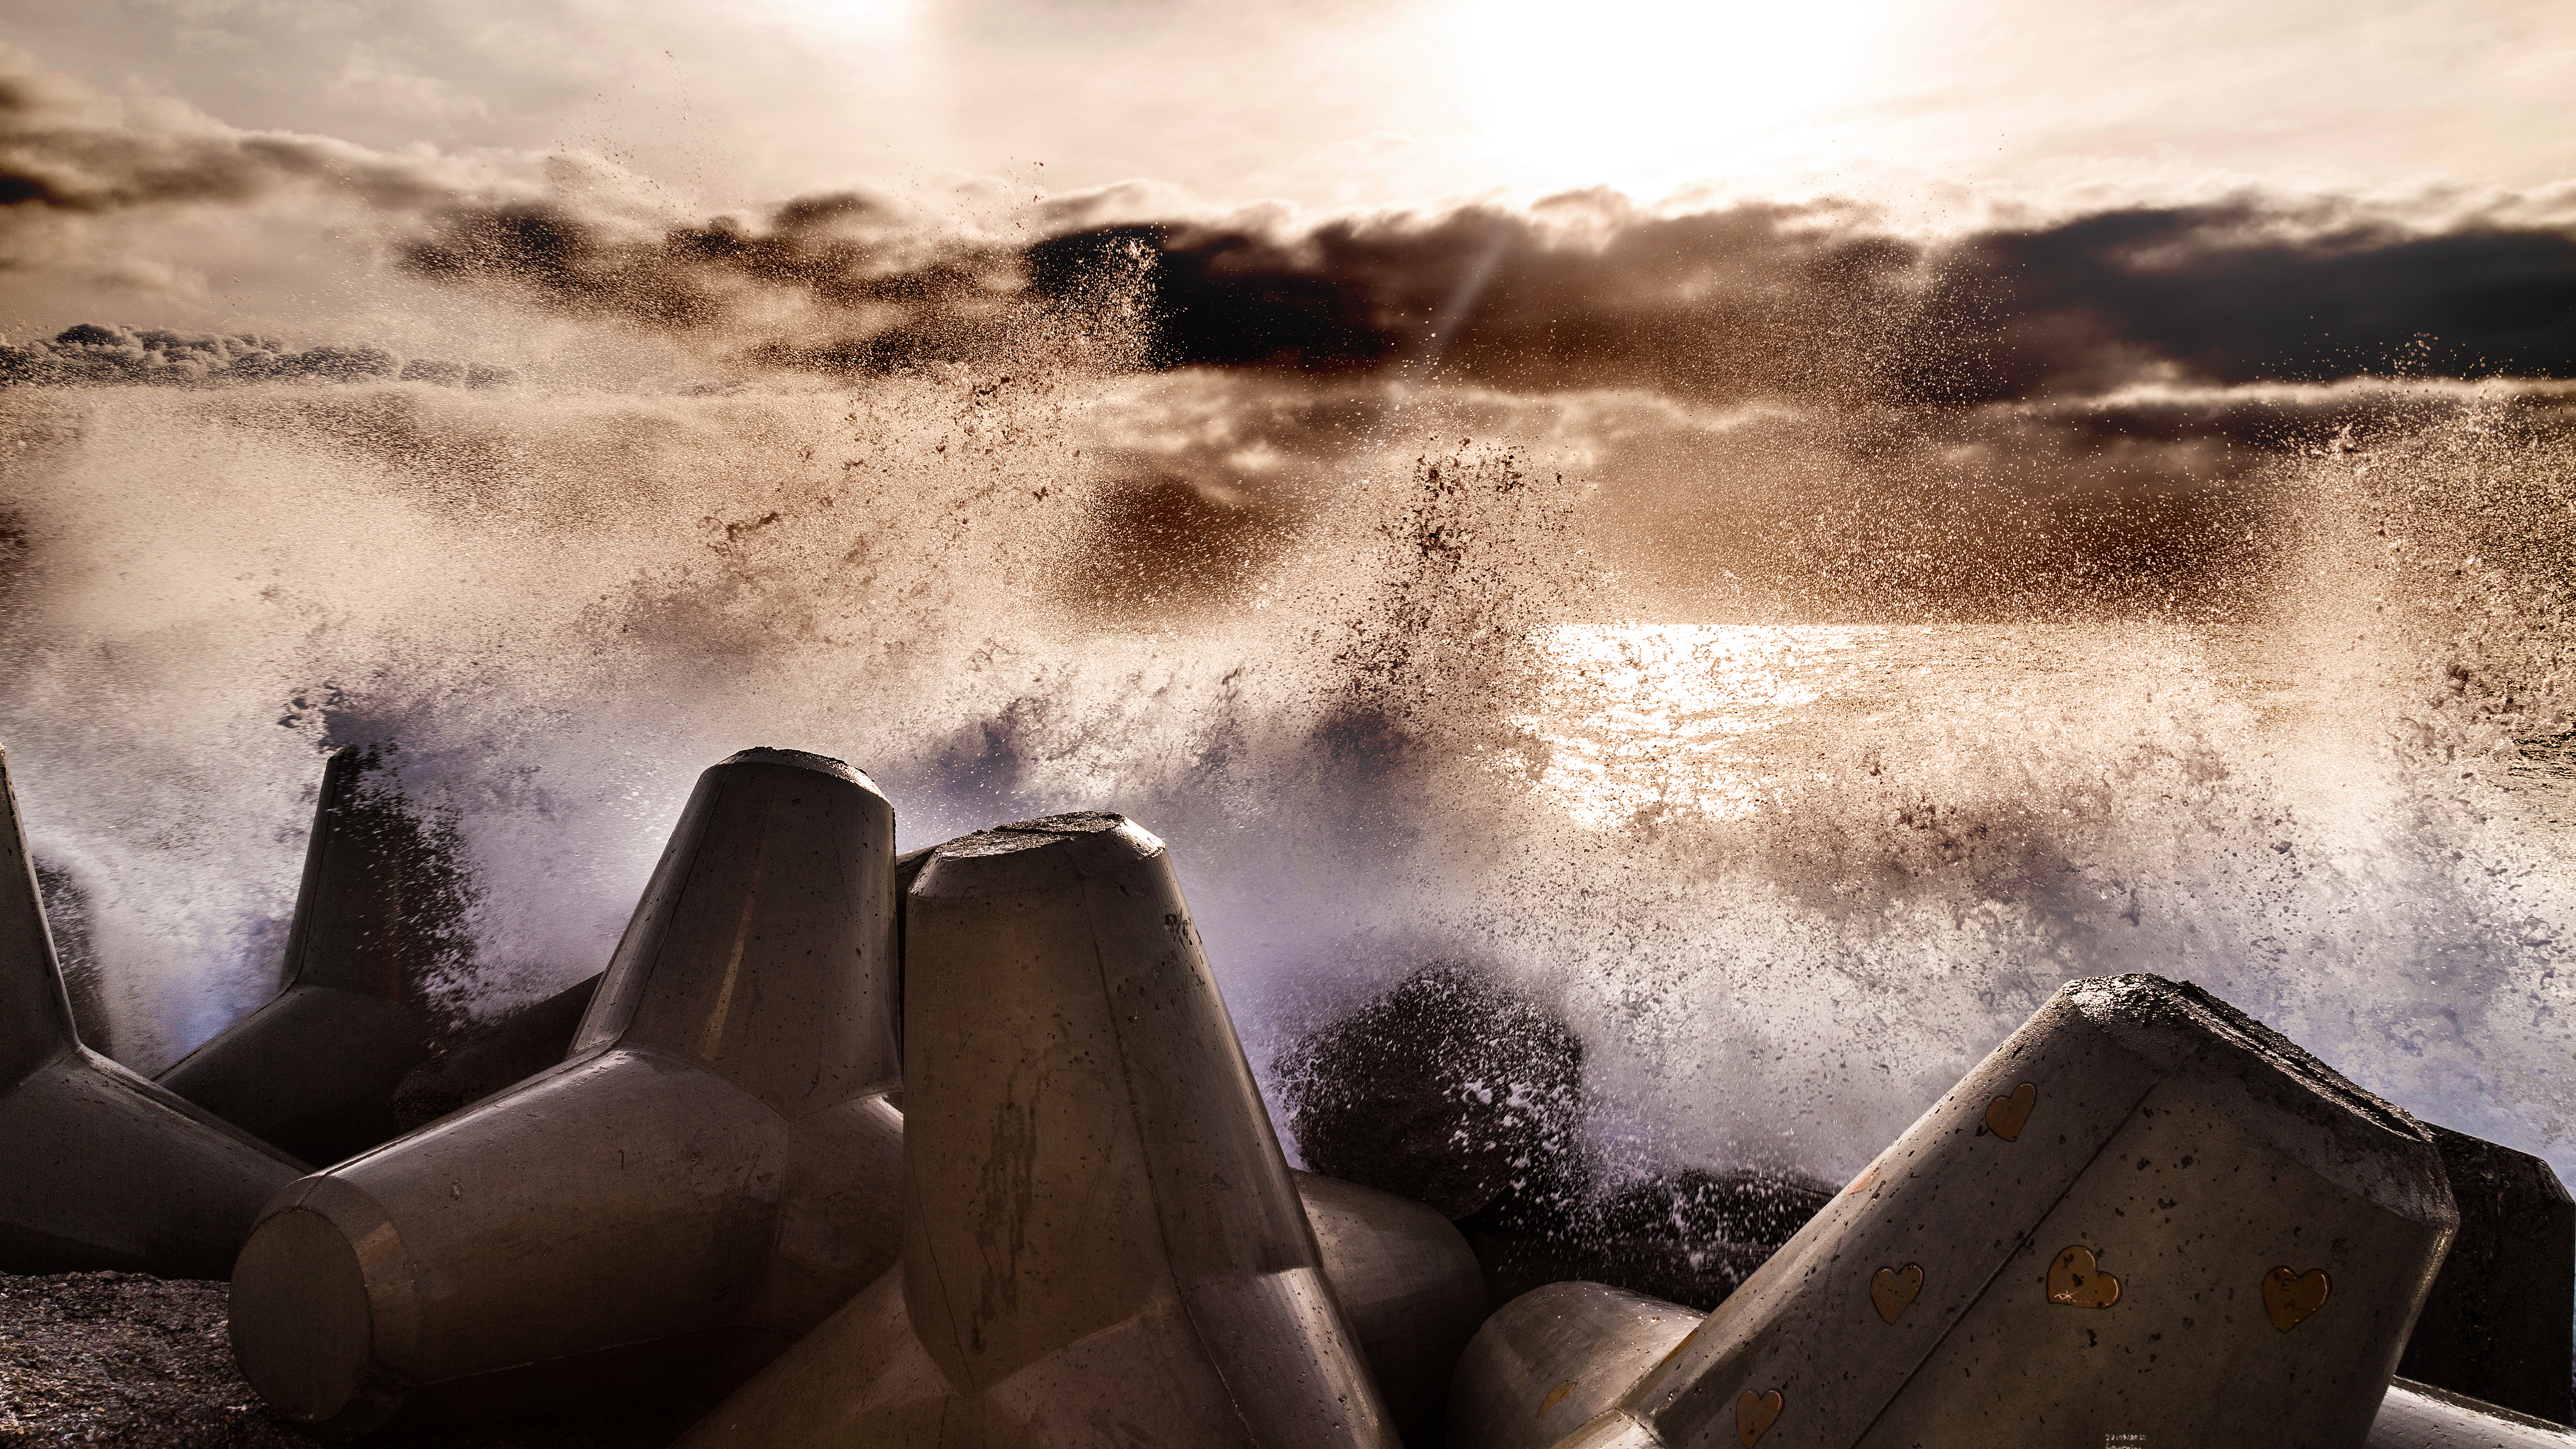
sunlight, morning, image, screenshot, computer wallpaper